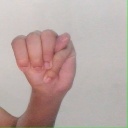
अक्षर: म